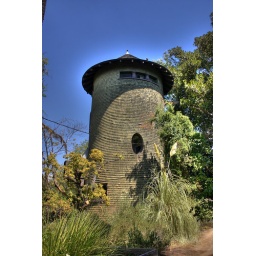
The water silo, turned home behind the Grace Mansion in Pasadena, CA. My First HDR.